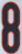
Number: 8